Cache hierarchy

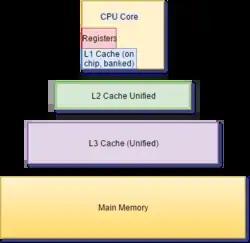
A series of rectangles of increasing proportions representing increasing memory from on-CPU registers and L1 cache through L2, L3, and main memory

In the case of a cache miss, the purpose of using such a structure will be rendered useless and the computer will have to go to the main memory to fetch the required data. However, with a multiple-level cache, if the computer misses the cache closest to the processor (level-one cache or L1) it will then search through the next-closest level(s) of cache and go to main memory only if these methods fail. The general trend is to keep the L1 cache small and at a distance of 1–2 CPU clock cycles from the processor, with the lower levels of caches increasing in size to store more data than L1, hence being more distant but with a lower miss rate. This results in a better AAT. The number of cache levels can be designed by architects according to their requirements after checking for trade-offs between cost, AATs, and size.